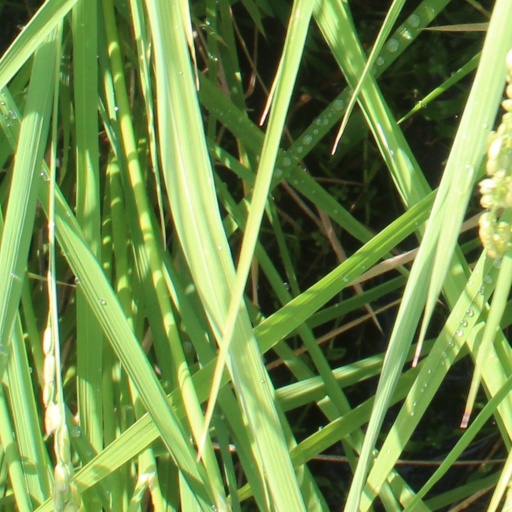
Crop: rice